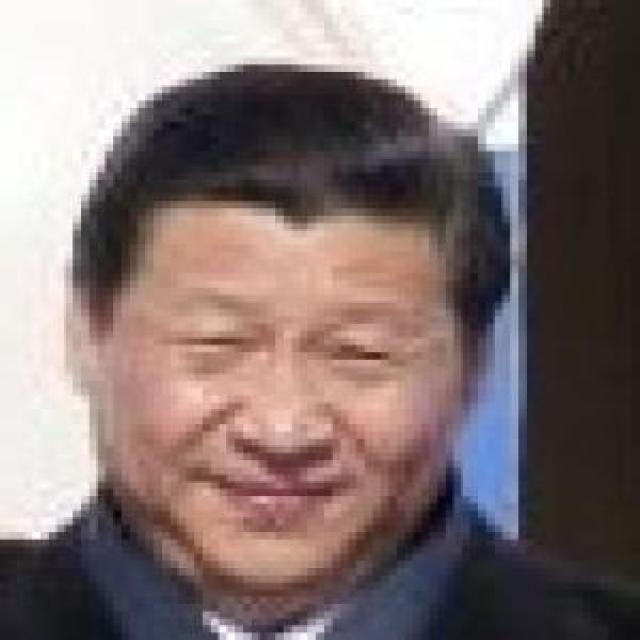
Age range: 45-64